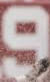
Number: 9